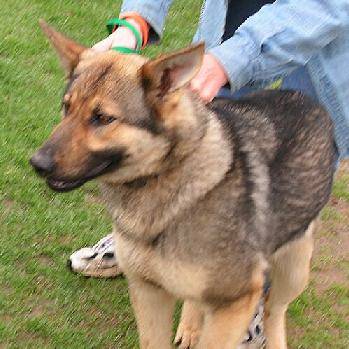
Label: dog